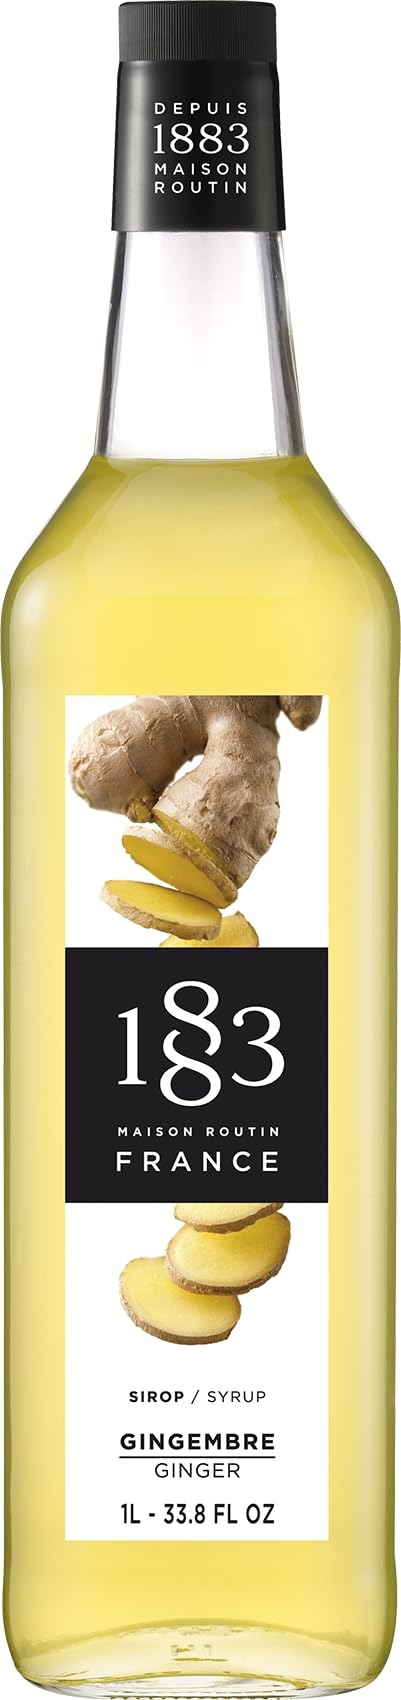
Item Name: Ginger Syrup with Pump | Premium Glass Bottle 1 Liter
Bullet Point: Enhanced Dispensing Precision: Elevate your beverage crafting with the Ginger Syrup and Pump duo. Enjoy accurate and mess-free dispensing, ensuring every drink is perfectly infused with delectable flavor.
Product Description: Elevate your beverage experience with the exquisite Ginger Syrup, now conveniently paired with the Pump. Crafted to perfection and elegantly presented in a bottle, this 1-liter (33.8 ounces) duo embodies sophistication and functionality. Indulge in a symphony of flavors as you dispense precisely measured pumps of Ginger Syrup, adding a burst of delectable taste to your drinks. Whether you're a home barista, a culinary enthusiast, or a professional mixologist, this combination of premium syrup and easy-to-use pump ensures every creation is a masterpiece. Elevate your coffee, cocktails, and culinary delights with the harmonious blend of flavor and precision that only Ginger Syrup with the Pump can provide.
Value: 33.8
Unit: Fl Oz

Price: 18.99